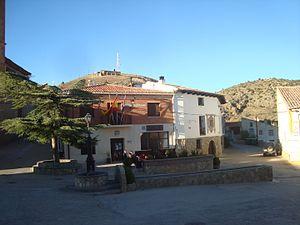
Cubla est une commune d’Espagne, dans la province de Teruel, communauté autonome d'Aragon comarque de Teruel